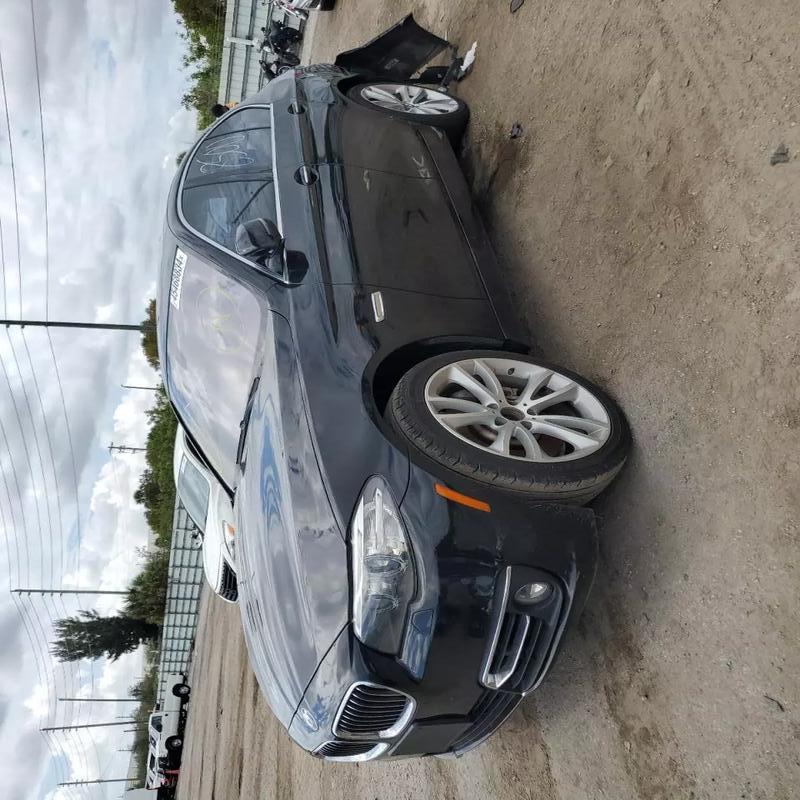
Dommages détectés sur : pare-choc avant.
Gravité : mineur